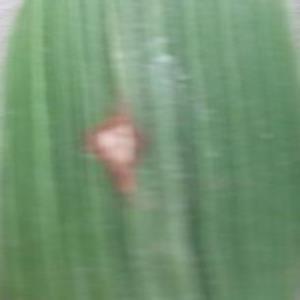
Disease: Blast